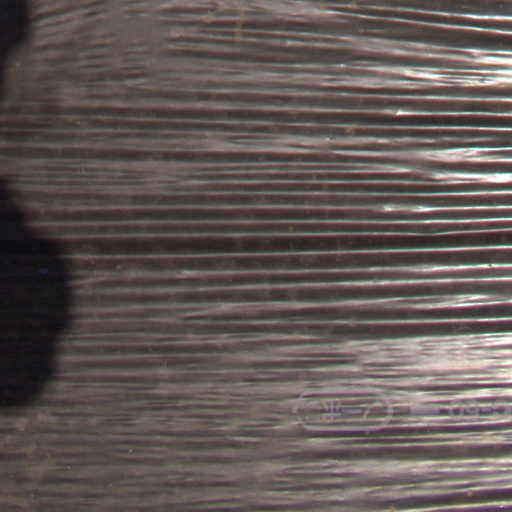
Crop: Jerusalem artichoke